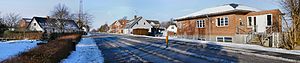
Mundelstrup
Mundelstrup set mod nord på Gl. Viborgvej
Mundelstrup er en landsby i Østjylland med 387 indbyggere. Landsbyen er langstrakt og gennemskæres af Østjyske Motorvej ved Tilst 10-11 kilometer vest for Aarhus.